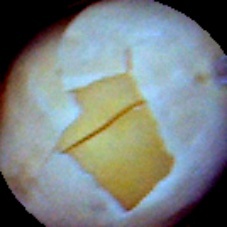
Label: Skin-damaged